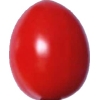
Label: tomato_cherry_red